Anchal Post

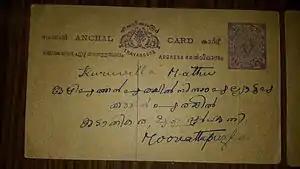
Anchal postal stationery post card

The name Anchal derives from the Greek word Angelos meaning messenger. (Greek. Angelos) an angel, a messenger who runs on foot, the bearer of despatches. It is believed that name Anchal was given to the early post by General John Munro, the then Resident Diwan of Travancore.